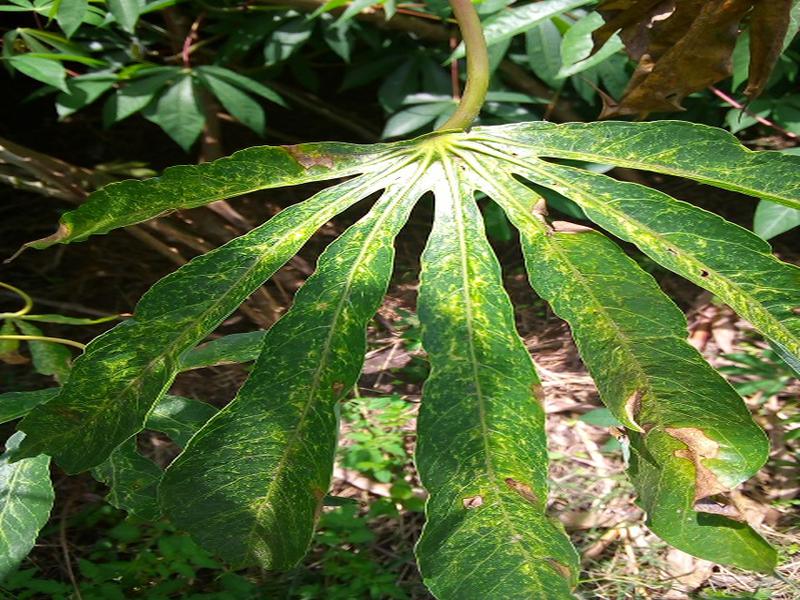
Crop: cassava
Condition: green_mottle